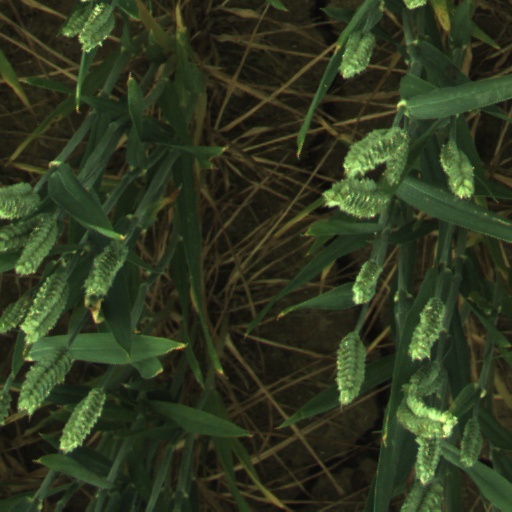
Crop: wheat